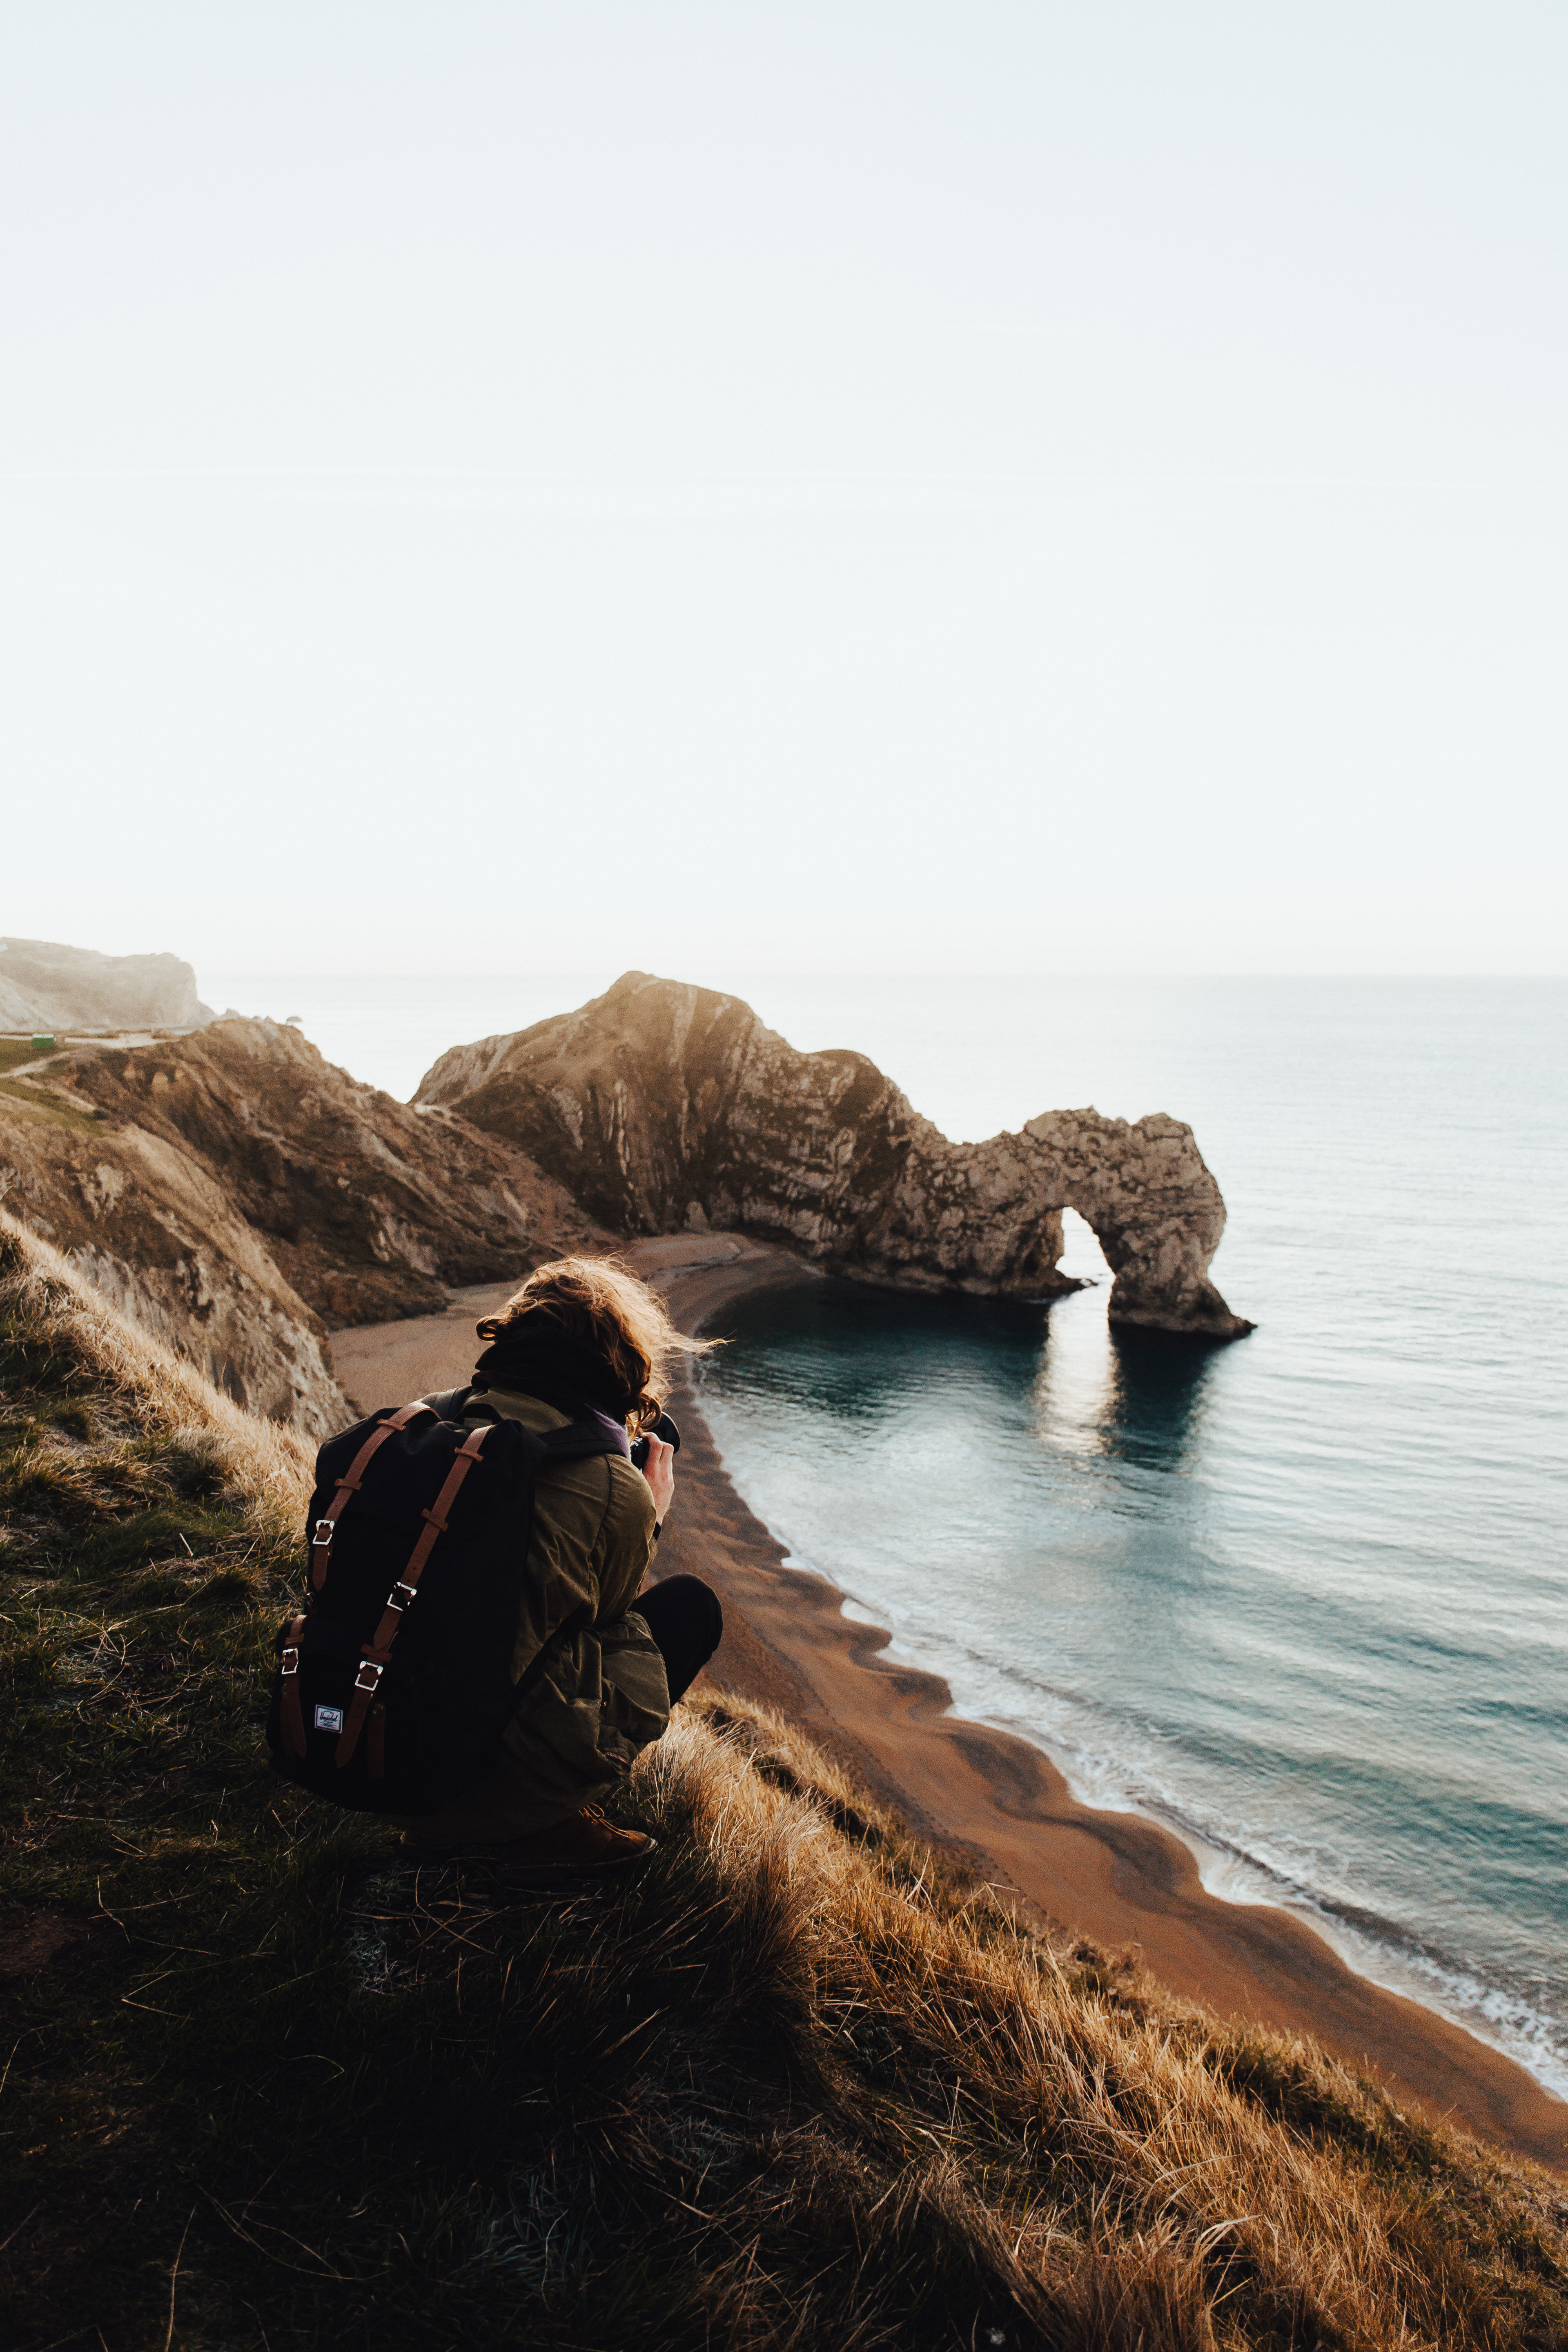
beach, sea, coast, water, sand, rock, ocean, horizon, sunlight, morning, shore, wave, coastal, shoreline, cliff, bay, terrain, material, body of water